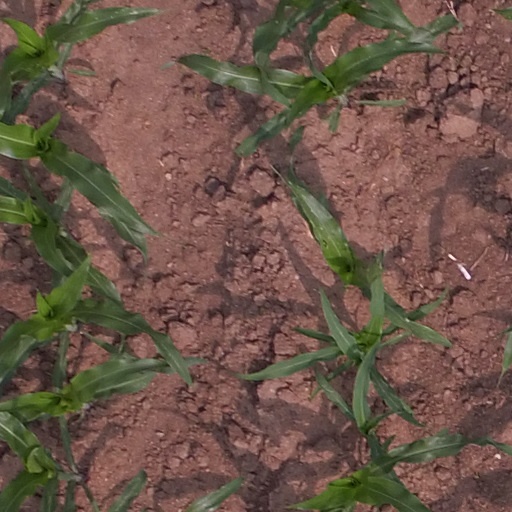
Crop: maize; corn